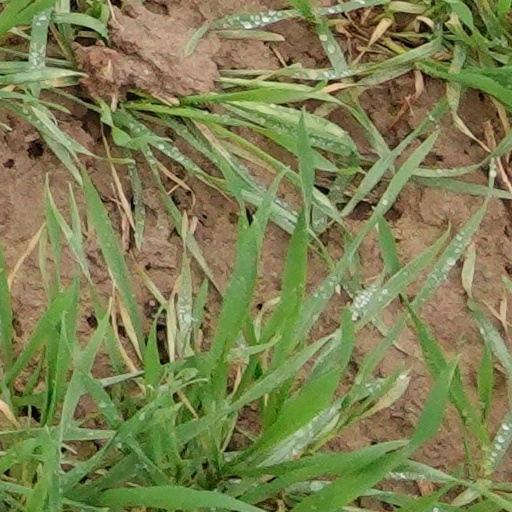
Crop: wheat